Marco Buschmann

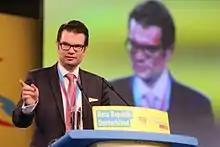
Marco Buschmann, 2016

After graduating from the Max-Planck-Gymnasium in Gelsenkirchen in 1997, Buschmann studied law at the University of Bonn. In 2004, he passed his first state examination at the Düsseldorf Higher Regional Court. This was followed by a legal traineeship at the Regional Court in Essen and in 2007 the Second State Examination at the Higher Regional Court in Hamm.